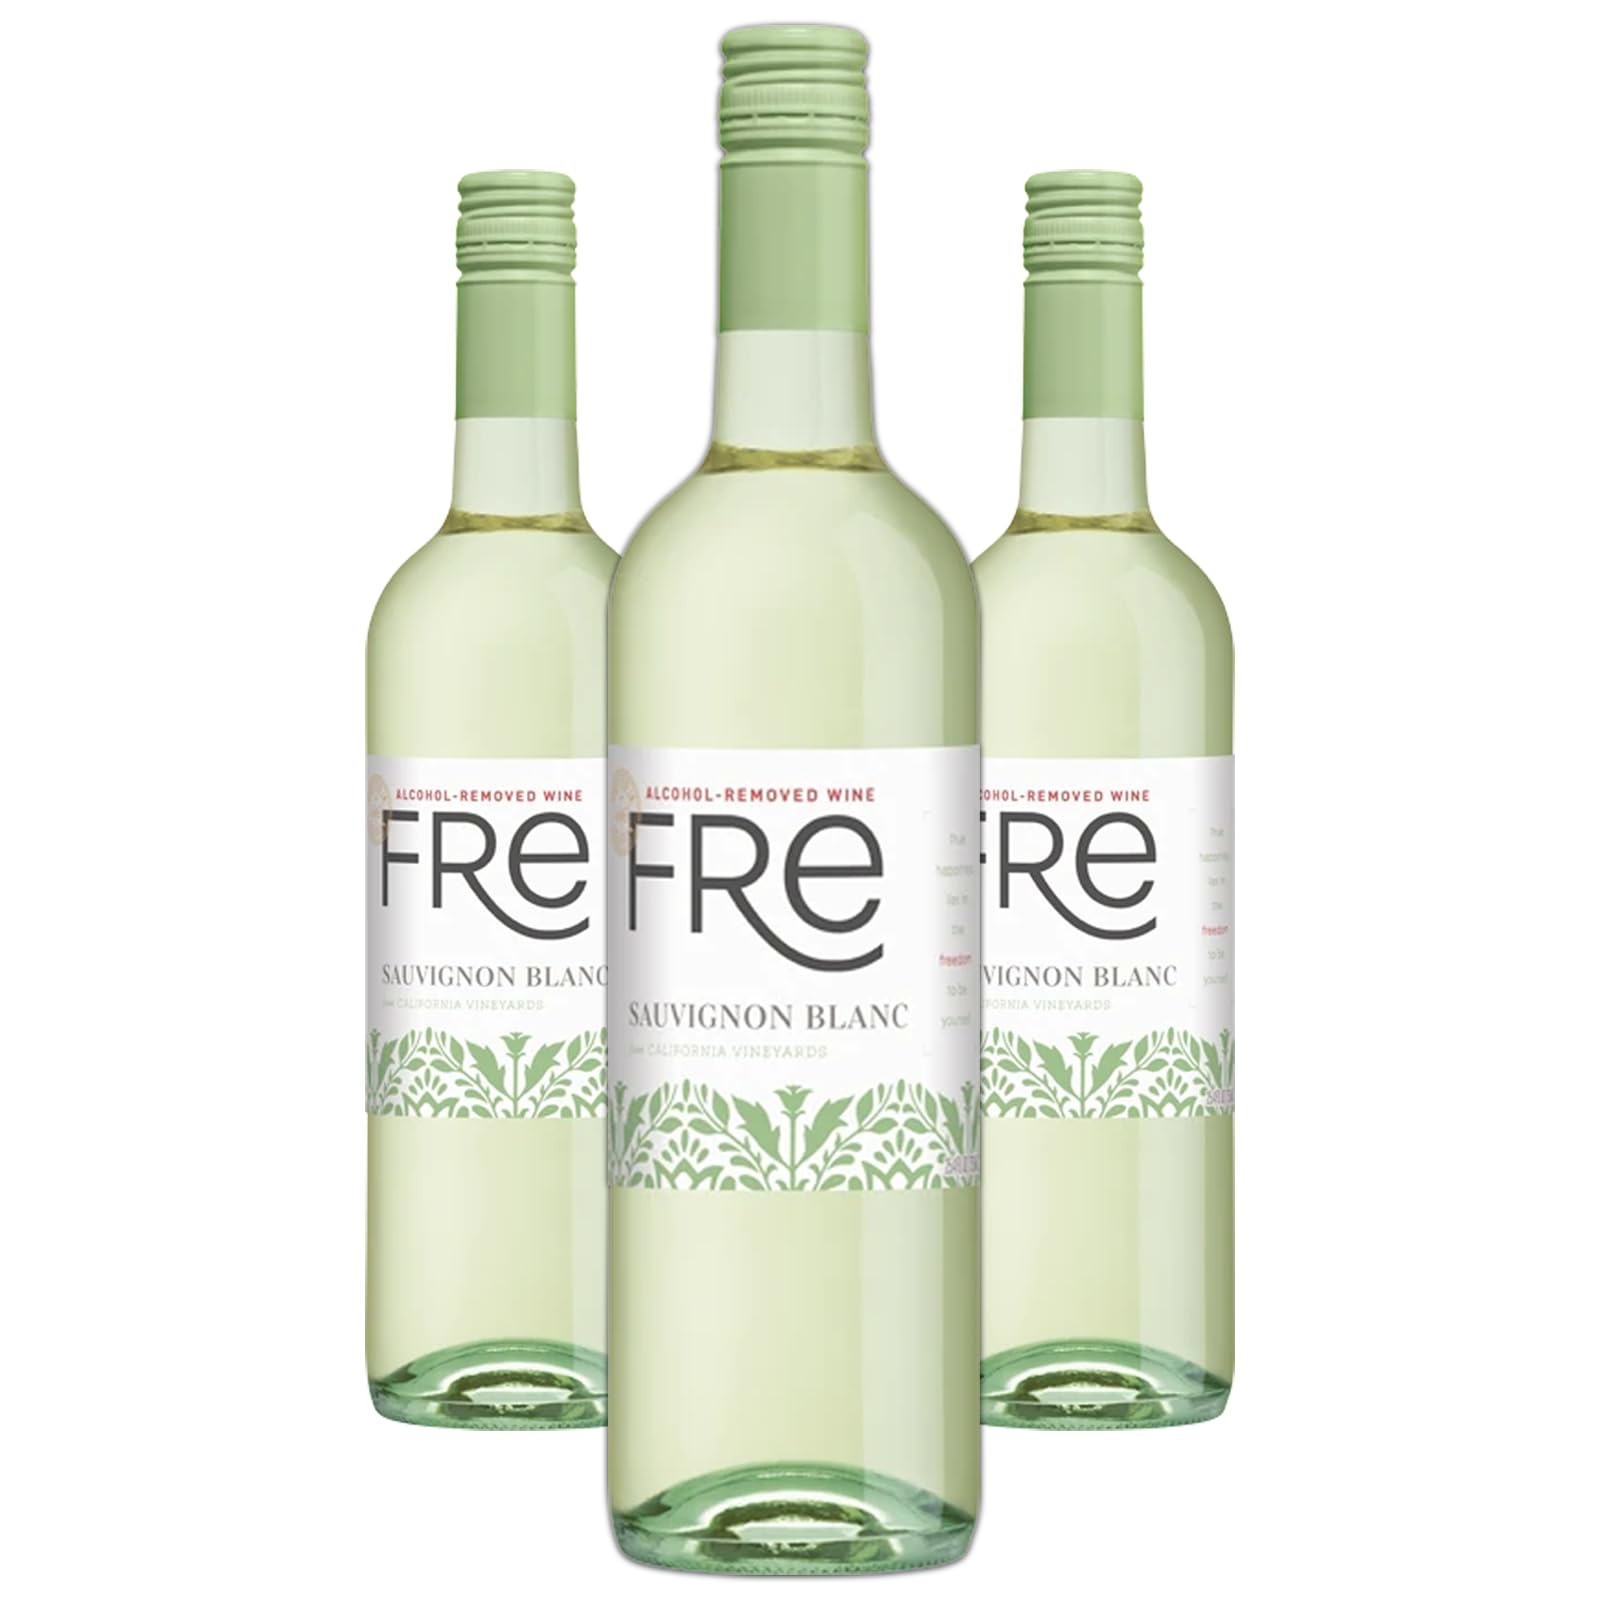
Item Name: Sutter Home Fre Sauvignon Blanc Non-Alcoholic Wine, Experience Bundle with Phone Grip, Seasonal Wine Pairings & Recipes, 750ML, 3-PACK
Bullet Point 1: Pure Sauvignon Blanc Essence: Delight in the true character of Sauvignon Blanc grapes without the alcohol
Bullet Point 2: Experience refreshing grapefruit and green apple flavors in every sip
Bullet Point 3: Enjoy the pleasure of wine without the effects of alcohol – perfect for non-drinkers and designated drivers.
Bullet Point 4: Pair with seafood, salads, appetizers, and more; a versatile addition to any meal
Bullet Point 5: Each bottle contains 750ml of non-alcoholic Sauvignon Blanc for sharing and celebrating
Bullet Point 6: Discover a sophisticated alternative to alcoholic beverages with Fre Non-Alcoholic Sauvignon Blanc Wine
Bullet Point 7: Ideal for gatherings, special occasions, or simply unwinding with a glass of fine wine
Bullet Point 8: Crafted by expert winemakers dedicated to delivering the best in non-alcoholic wine
Bullet Point 9: Perfect for those who appreciate the art of winemaking but prefer an alcohol-free lifestyle
Bullet Point 10: Embrace the joy of wine without the worry of alcohol – Fre Non-Alcoholic Sauvignon Blanc, a sip of sophistication
Product Description: Discover the Essence of Sauvignon Blanc, Alcohol-Free Unwind and savor the moment with Fre Non-Alcoholic Sauvignon Blanc Wine, your passport to the world of sophisticated, alcohol-free enjoyment. Crafted with precision and care, this remarkable non-alcoholic white wine captures the essence of the Sauvignon Blanc grape variety. Pure Sauvignon Blanc: Our winemakers have meticulously selected and blended premium Sauvignon Blanc grapes to create a non-alcoholic wine that stays true to its varietal character. Crisp Citrus Notes: Dive into a refreshing pool of flavors with prominent grapefruit and green apple notes. Experience the bright, lively taste that Sauvignon Blanc enthusiasts adore. Zero Alcohol: Fre Non-Alcoholic Sauvignon Blanc lets you indulge in the joy of wine without the effects of alcohol. Perfect for designated drivers, expectant mothers, and anyone who prefers a non-alcoholic lifestyle. Versatile Pairing: Complement a variety of dishes with this alcohol-free Sauvignon Blanc. From seafood to salads and light appetizers, it's a versatile companion for your meals. 750ml of Pleasure: Each bottle contains 750ml of pure delight, making it ideal for gatherings, celebrations, or simply unwinding after a long day. Why Choose Fre Non-Alcoholic Sauvignon Blanc? Experience the sophistication of a classic Sauvignon Blanc without the alcohol content. Whether you're abstaining from alcohol or just seeking a refreshing alternative, Fre delivers an exquisite wine experience that doesn't compromise on taste. How to Enjoy: Serve chilled and enjoy as an aperitif or alongside your favorite dishes. It's the perfect choice for those moments when you want to celebrate life without the alcohol. Elevate your beverage options with Fre Non-Alcoholic Sauvignon Blanc Wine. Embrace the crisp elegance of Sauvignon Blanc, minus the alcohol. Add it to your cart now and raise your glass to a new way of sipping!
Value: 25.0
Unit: Fl Oz

Price: 45.99